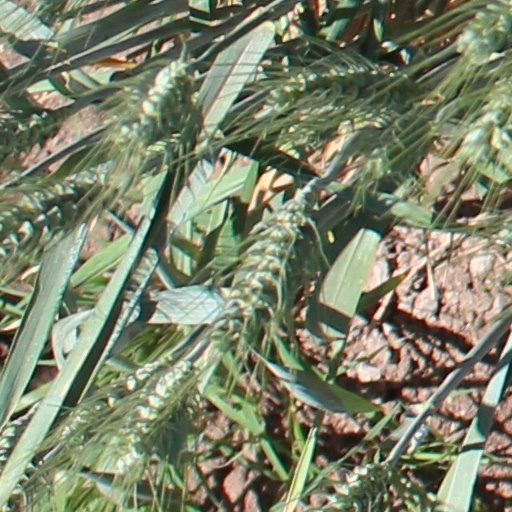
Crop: wheat